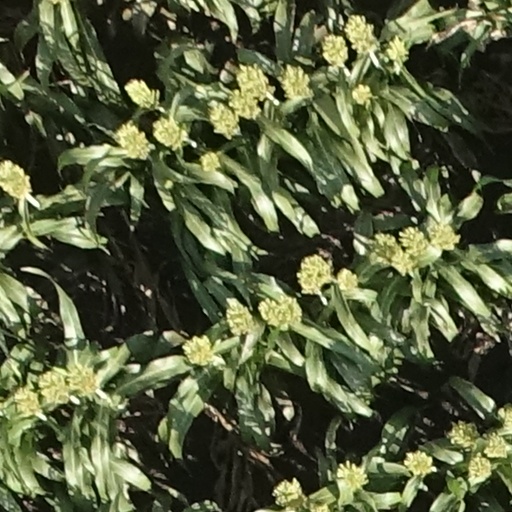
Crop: sorghum